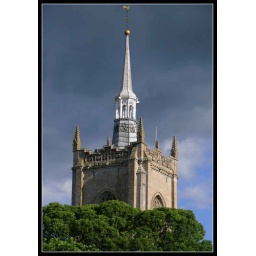
Or really the spire on the tower I suppose. I just loved the way this rose above the trees in the evening sunlight.